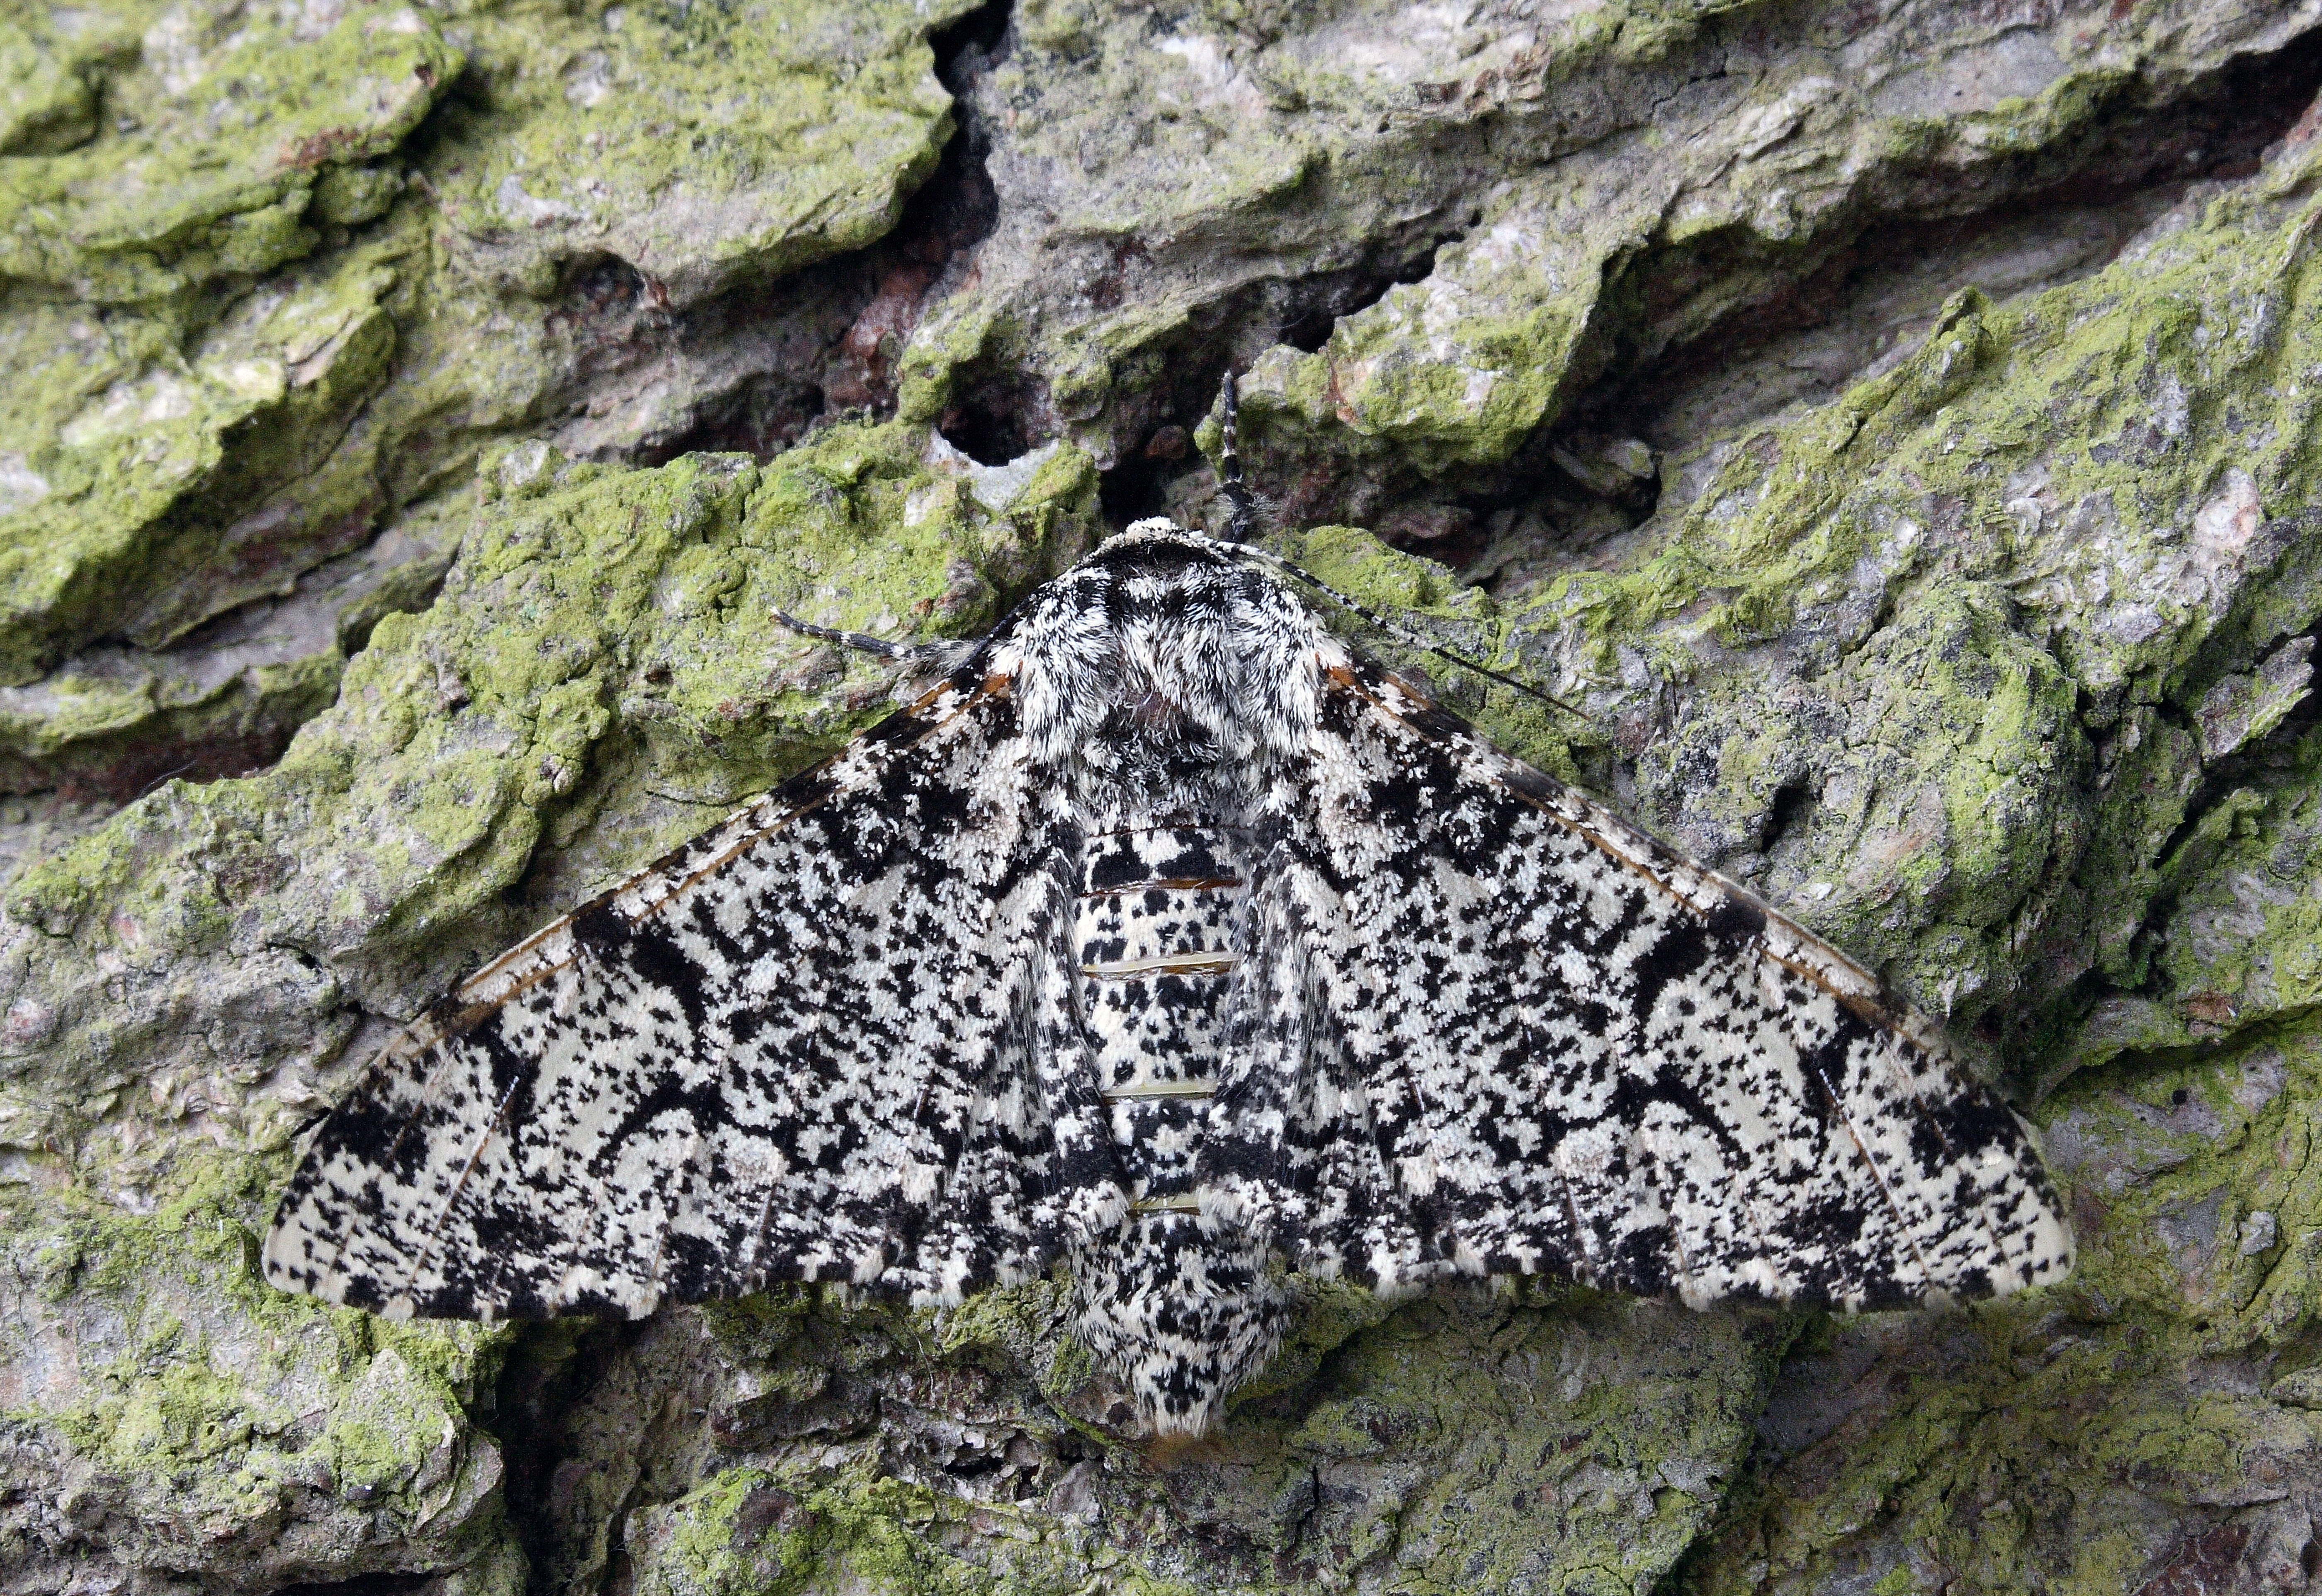
nature, rock, flower, formation, insect, macro, moth, terrain, fauna, material, invertebrate, camouflage, geology, outcrop, lepidoptera, wings, british, bedrock, igneous rock